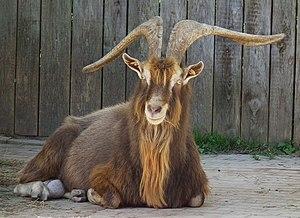
La Gesellschaft zur Erhaltung alter und gefährdeter Haustierrassen est une association nationale allemande dont le but est la préservation de races domestiques anciennes en danger d'extinction.